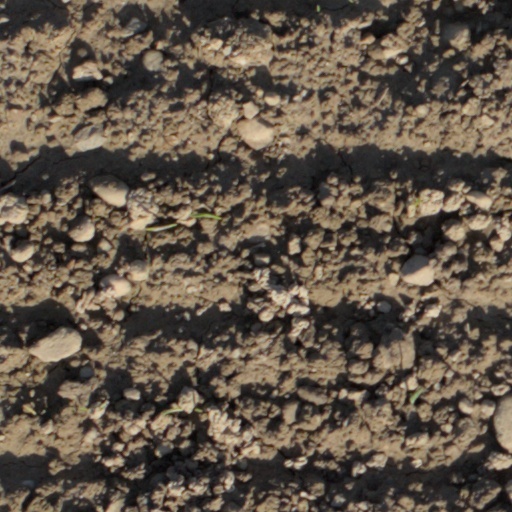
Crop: wheat